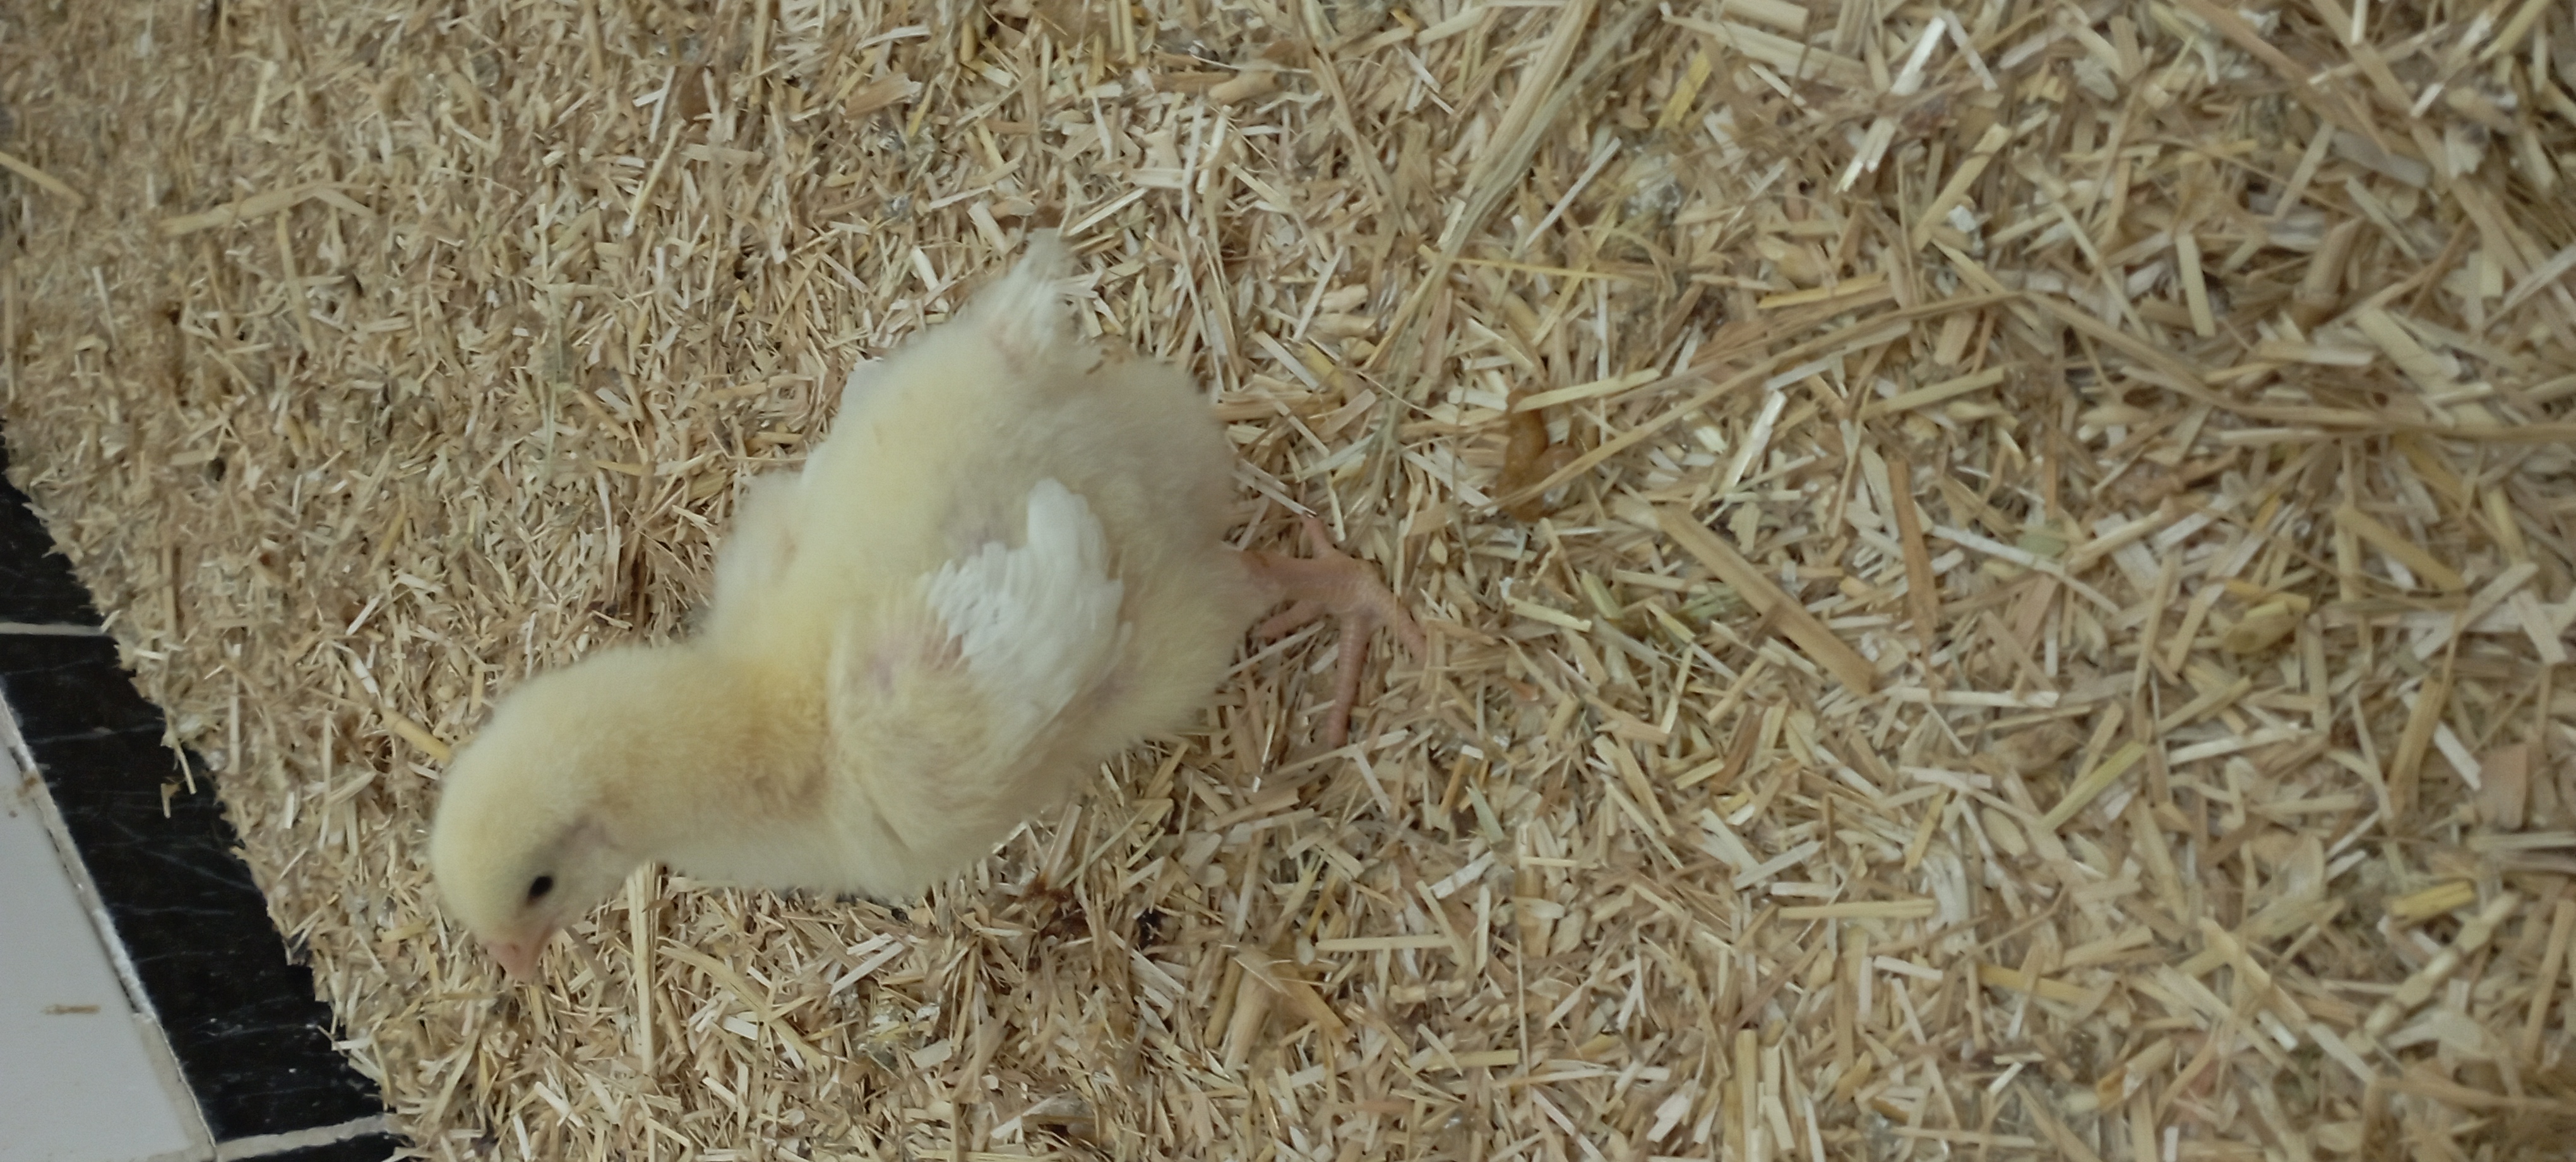
Weight: 195 g